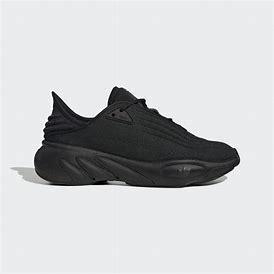
Brand: Adidas
Model: Adifom Sltn